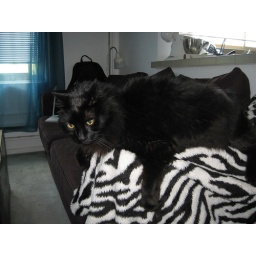
Hunker cat hunkers over the couch arm.